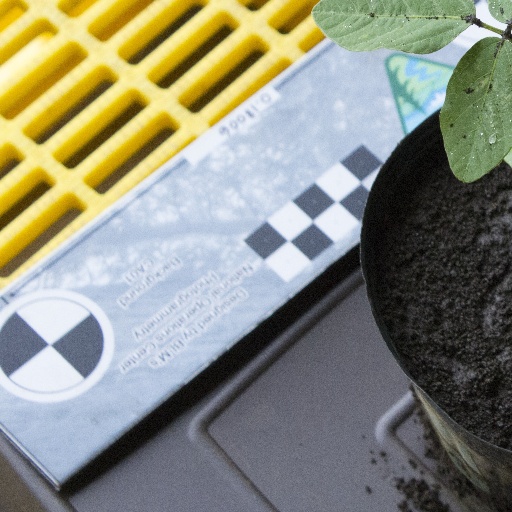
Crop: soybean